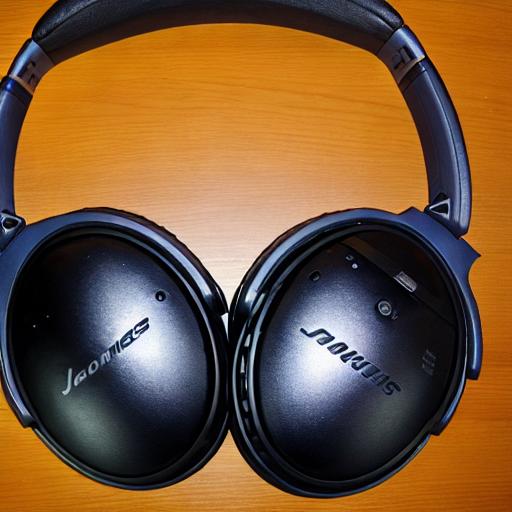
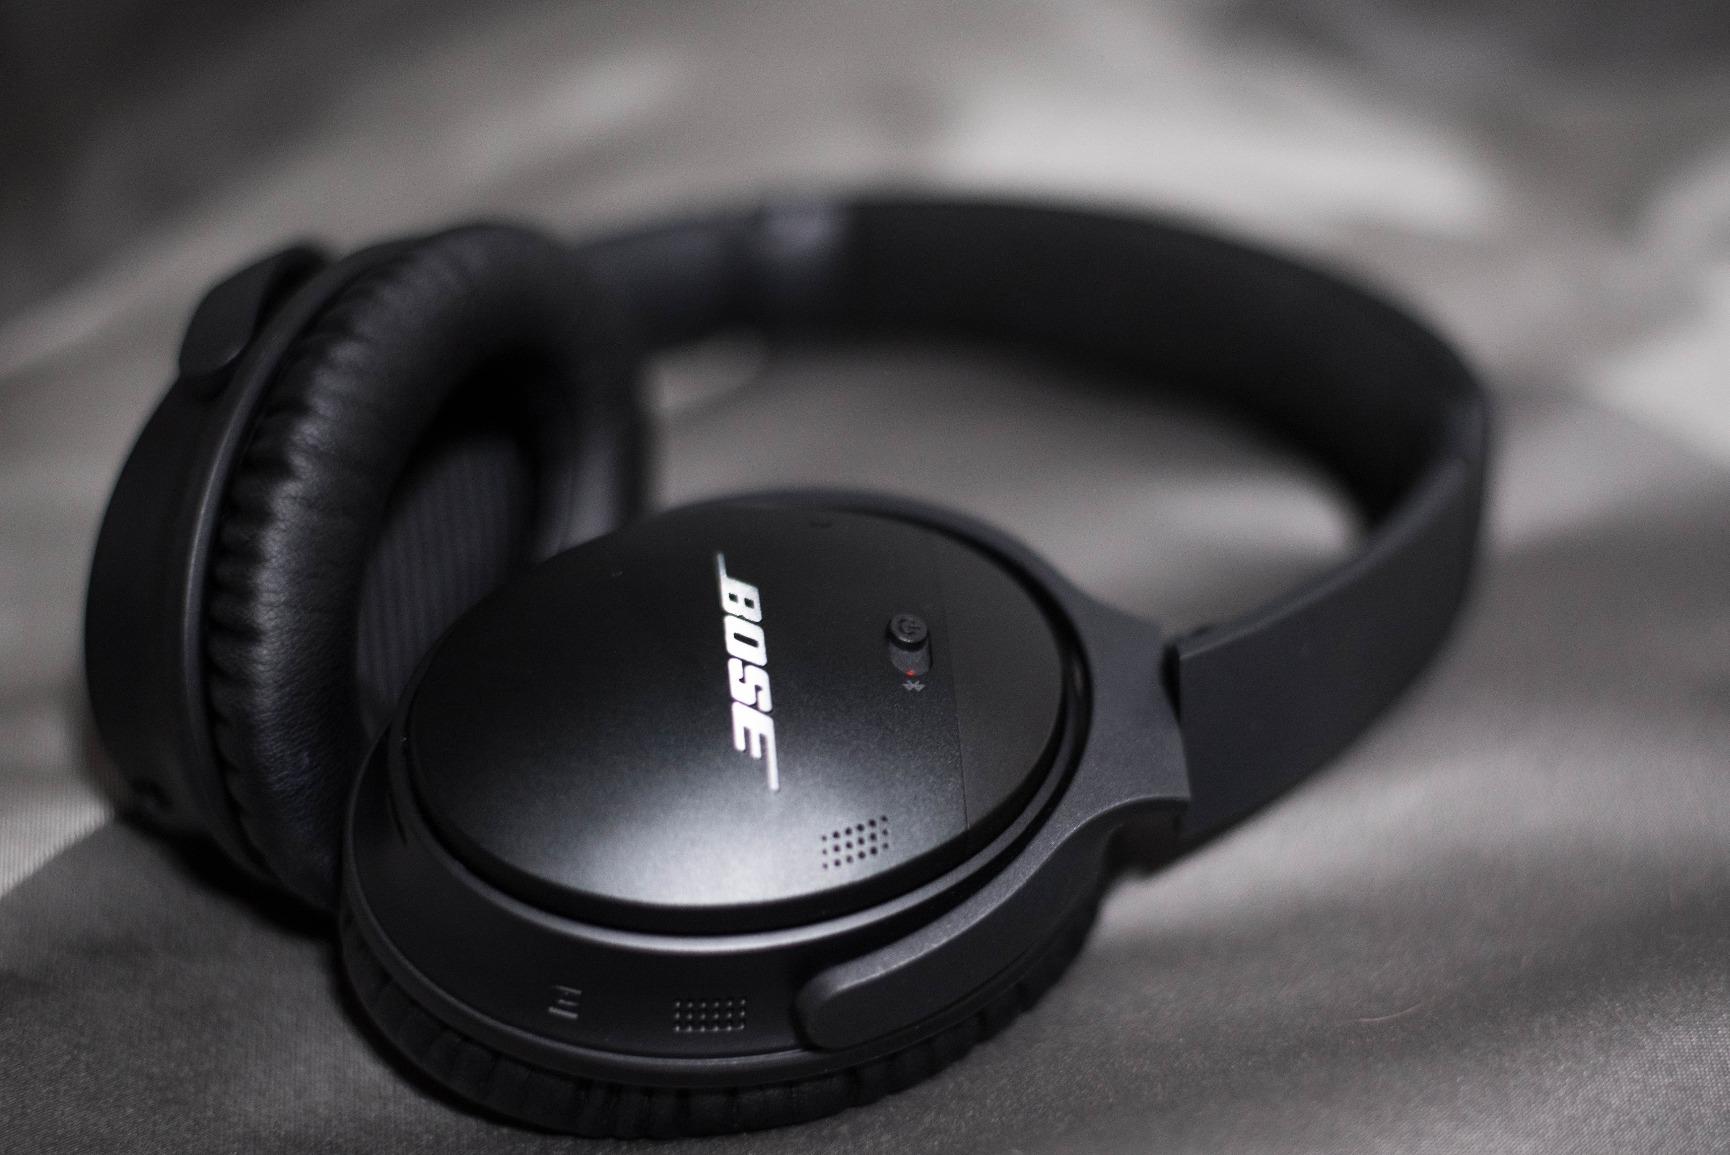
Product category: headphones
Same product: no